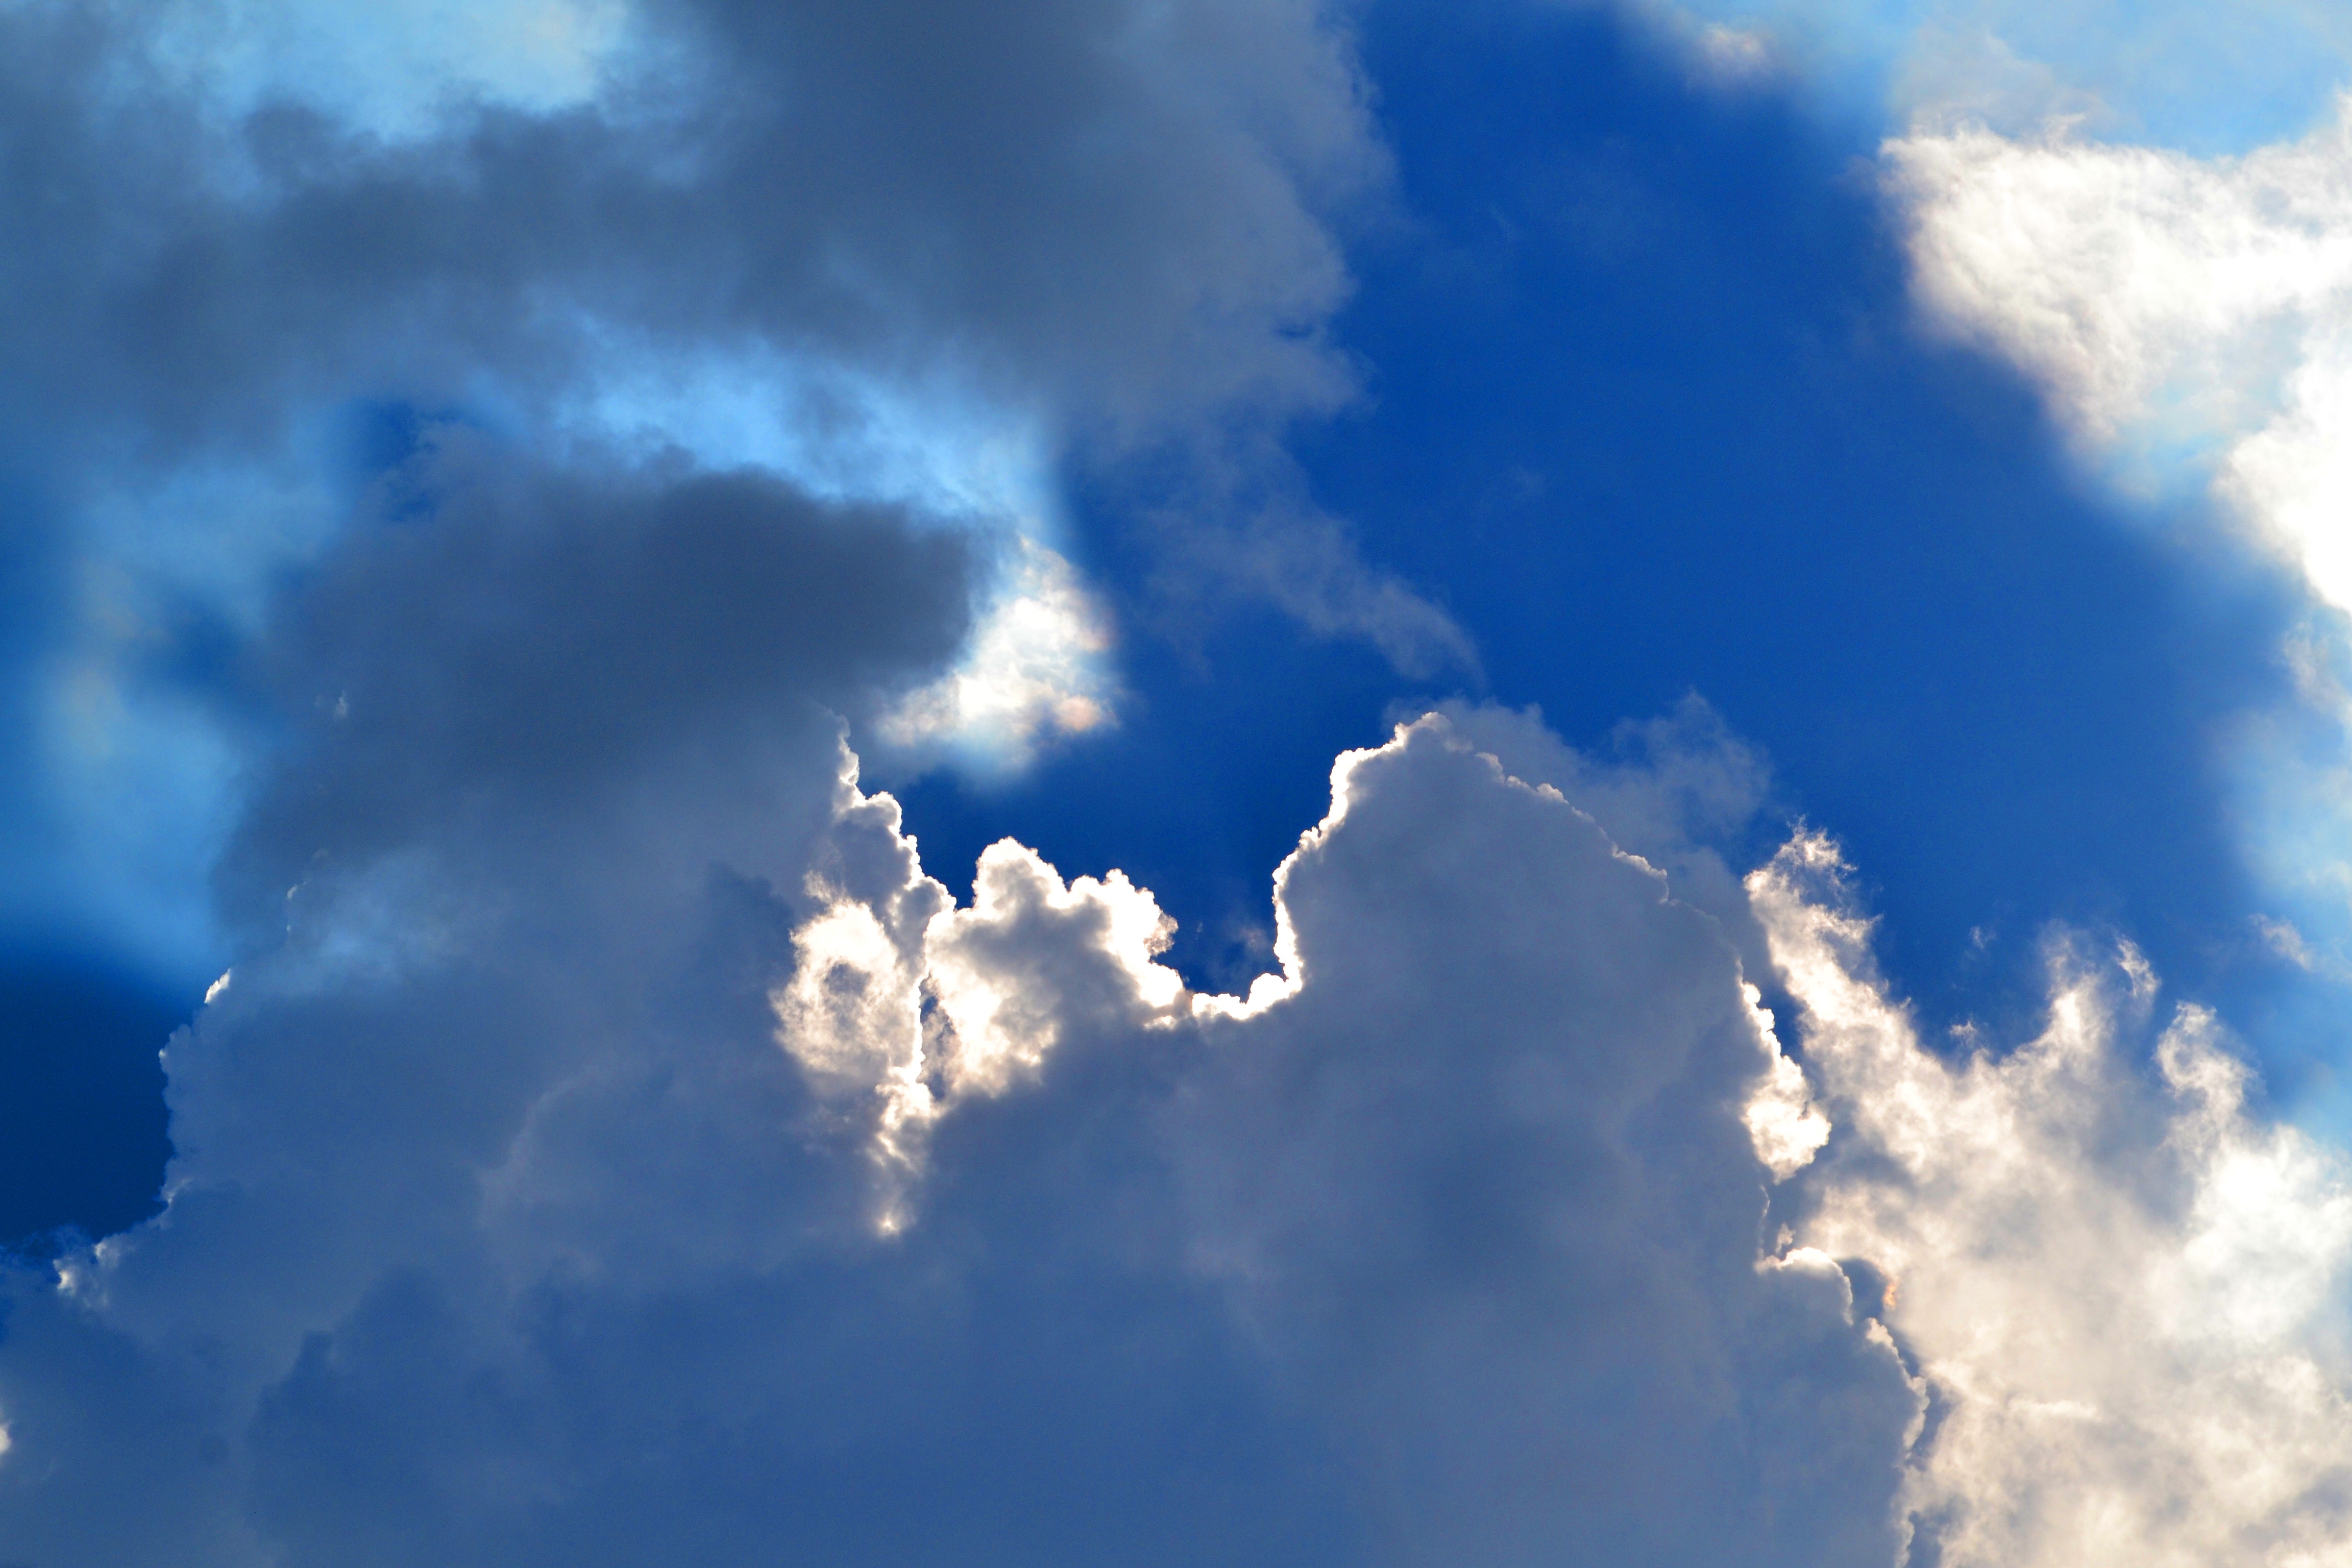
light, cloud, sky, sunlight, cloudy, atmosphere, daytime, cumulus, blue, blue sky, beauty, beautiful, dramatic, miracle, meteorological phenomenon, atmosphere of earth